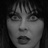
Emotion: surprise